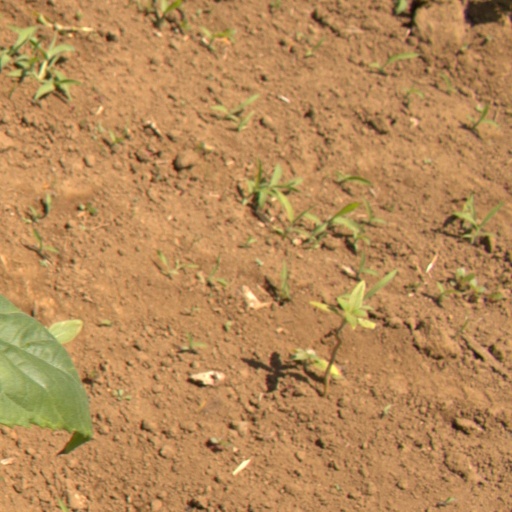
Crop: Jerusalem artichoke